John Hore

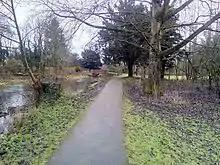
The sloping ground to the right of the path marks the northern end of the ornamental canal at Shaw House. To the left of the path, the masonry work is the location of the ornamental cascade between the canal and the River Lambourn

Hore's ornamental canal work at Shaw House was largely filled in by the 1970s, when the A339 road was built. The southern end of the canal was levelled, although a depression in the ground beside the River Lambourn path shows the position of the north end of the canal.